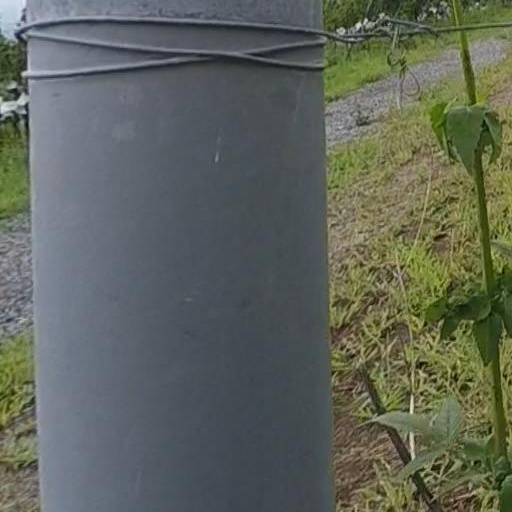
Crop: grape